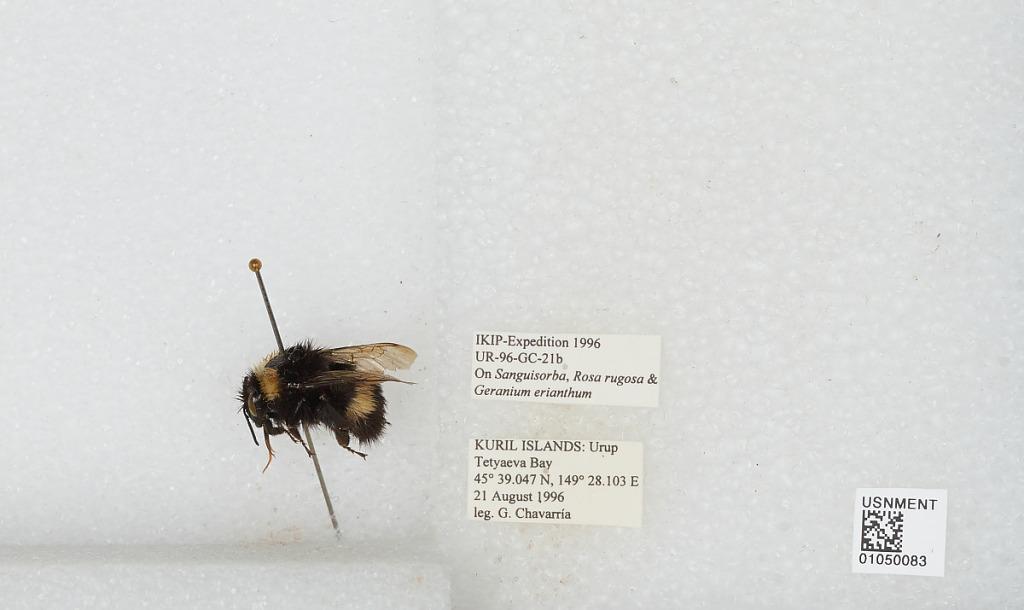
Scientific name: Bombus sp.
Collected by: G. Chavarria
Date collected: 1996-8-21
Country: Russia
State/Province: Sakhalin
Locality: Urup Island, Tetyaeva Bay, Kuril Islands
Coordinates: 45.6508, 149.468